American Philosophical Society

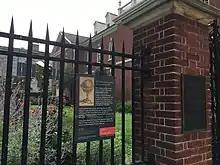
Thomas Jefferson Garden adjacent to Library Hall

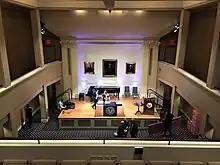
Franklin Hall at the American Philosophical Hall, named for Benjamin Franklin, the organization's founder

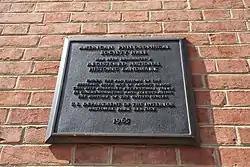
National Historic Landmark Plaque

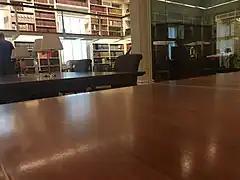
Reading room for researchers at Library Hall in 2019

The American Philosophical Society was founded as the Philosophical Society in 1743 by Benjamin Franklin, James Alexander, Francis Hopkinson, John Bartram, Philip Syng Jr., and others as an offshoot of an earlier club, the Junto.